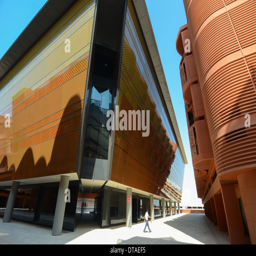
a city , described asone of the most sustainable communities on the planet .